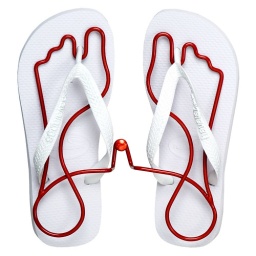
Single wall mounted wire shoe rack. Made in England.Photo: Simon Birkett